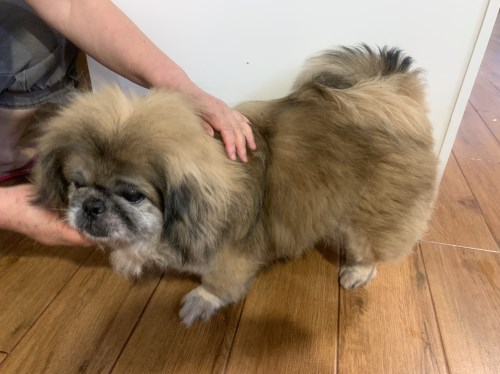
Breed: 480-n000125-Pekinese